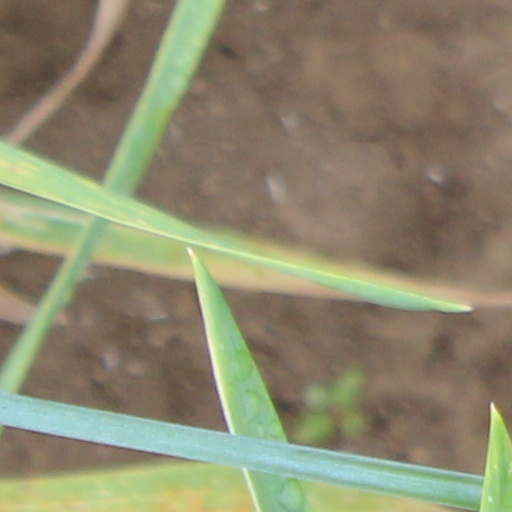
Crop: wheat